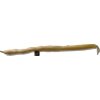
Label: bean_pod